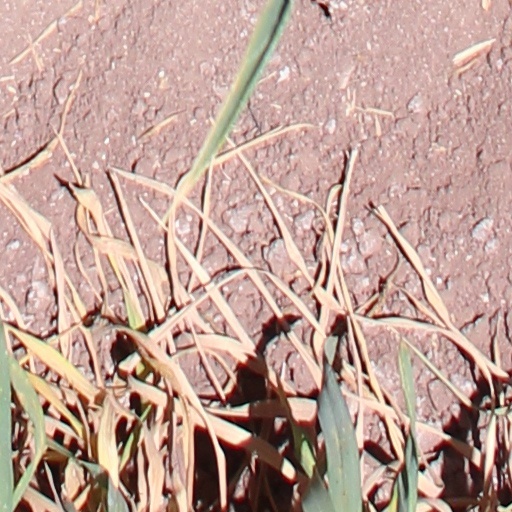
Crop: wheat